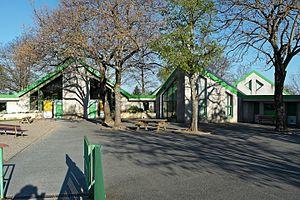
Vue de l'intérieur de l'école Marcel-Guillaumin du Vernet (Allier)
Le Vernet est une commune française située dans le département de l'Allier, en région Auvergne-Rhône-Alpes. Elle fait partie de l'aire urbaine de Vichy.